St Pancras railway station

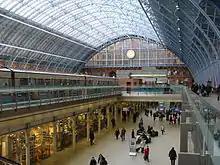
Interior of the station, with a Eurostar train awaiting departure on the left

In early November 2007, Eurostar conducted a testing programme in which some 6000 members of the public were involved in passenger check-in, immigration control and departure trials, during which the "passengers" each made three return journeys out of St Pancras to the entrance to the London tunnel. On 4 September 2007, the first test train ran from Paris Gare du Nord to St Pancras. Children's illustrator Quentin Blake was commissioned to provide a huge mural of an "imaginary welcoming committee" as a disguise for one of the remaining ramshackle Stanley Building South immediately opposite the station exit.